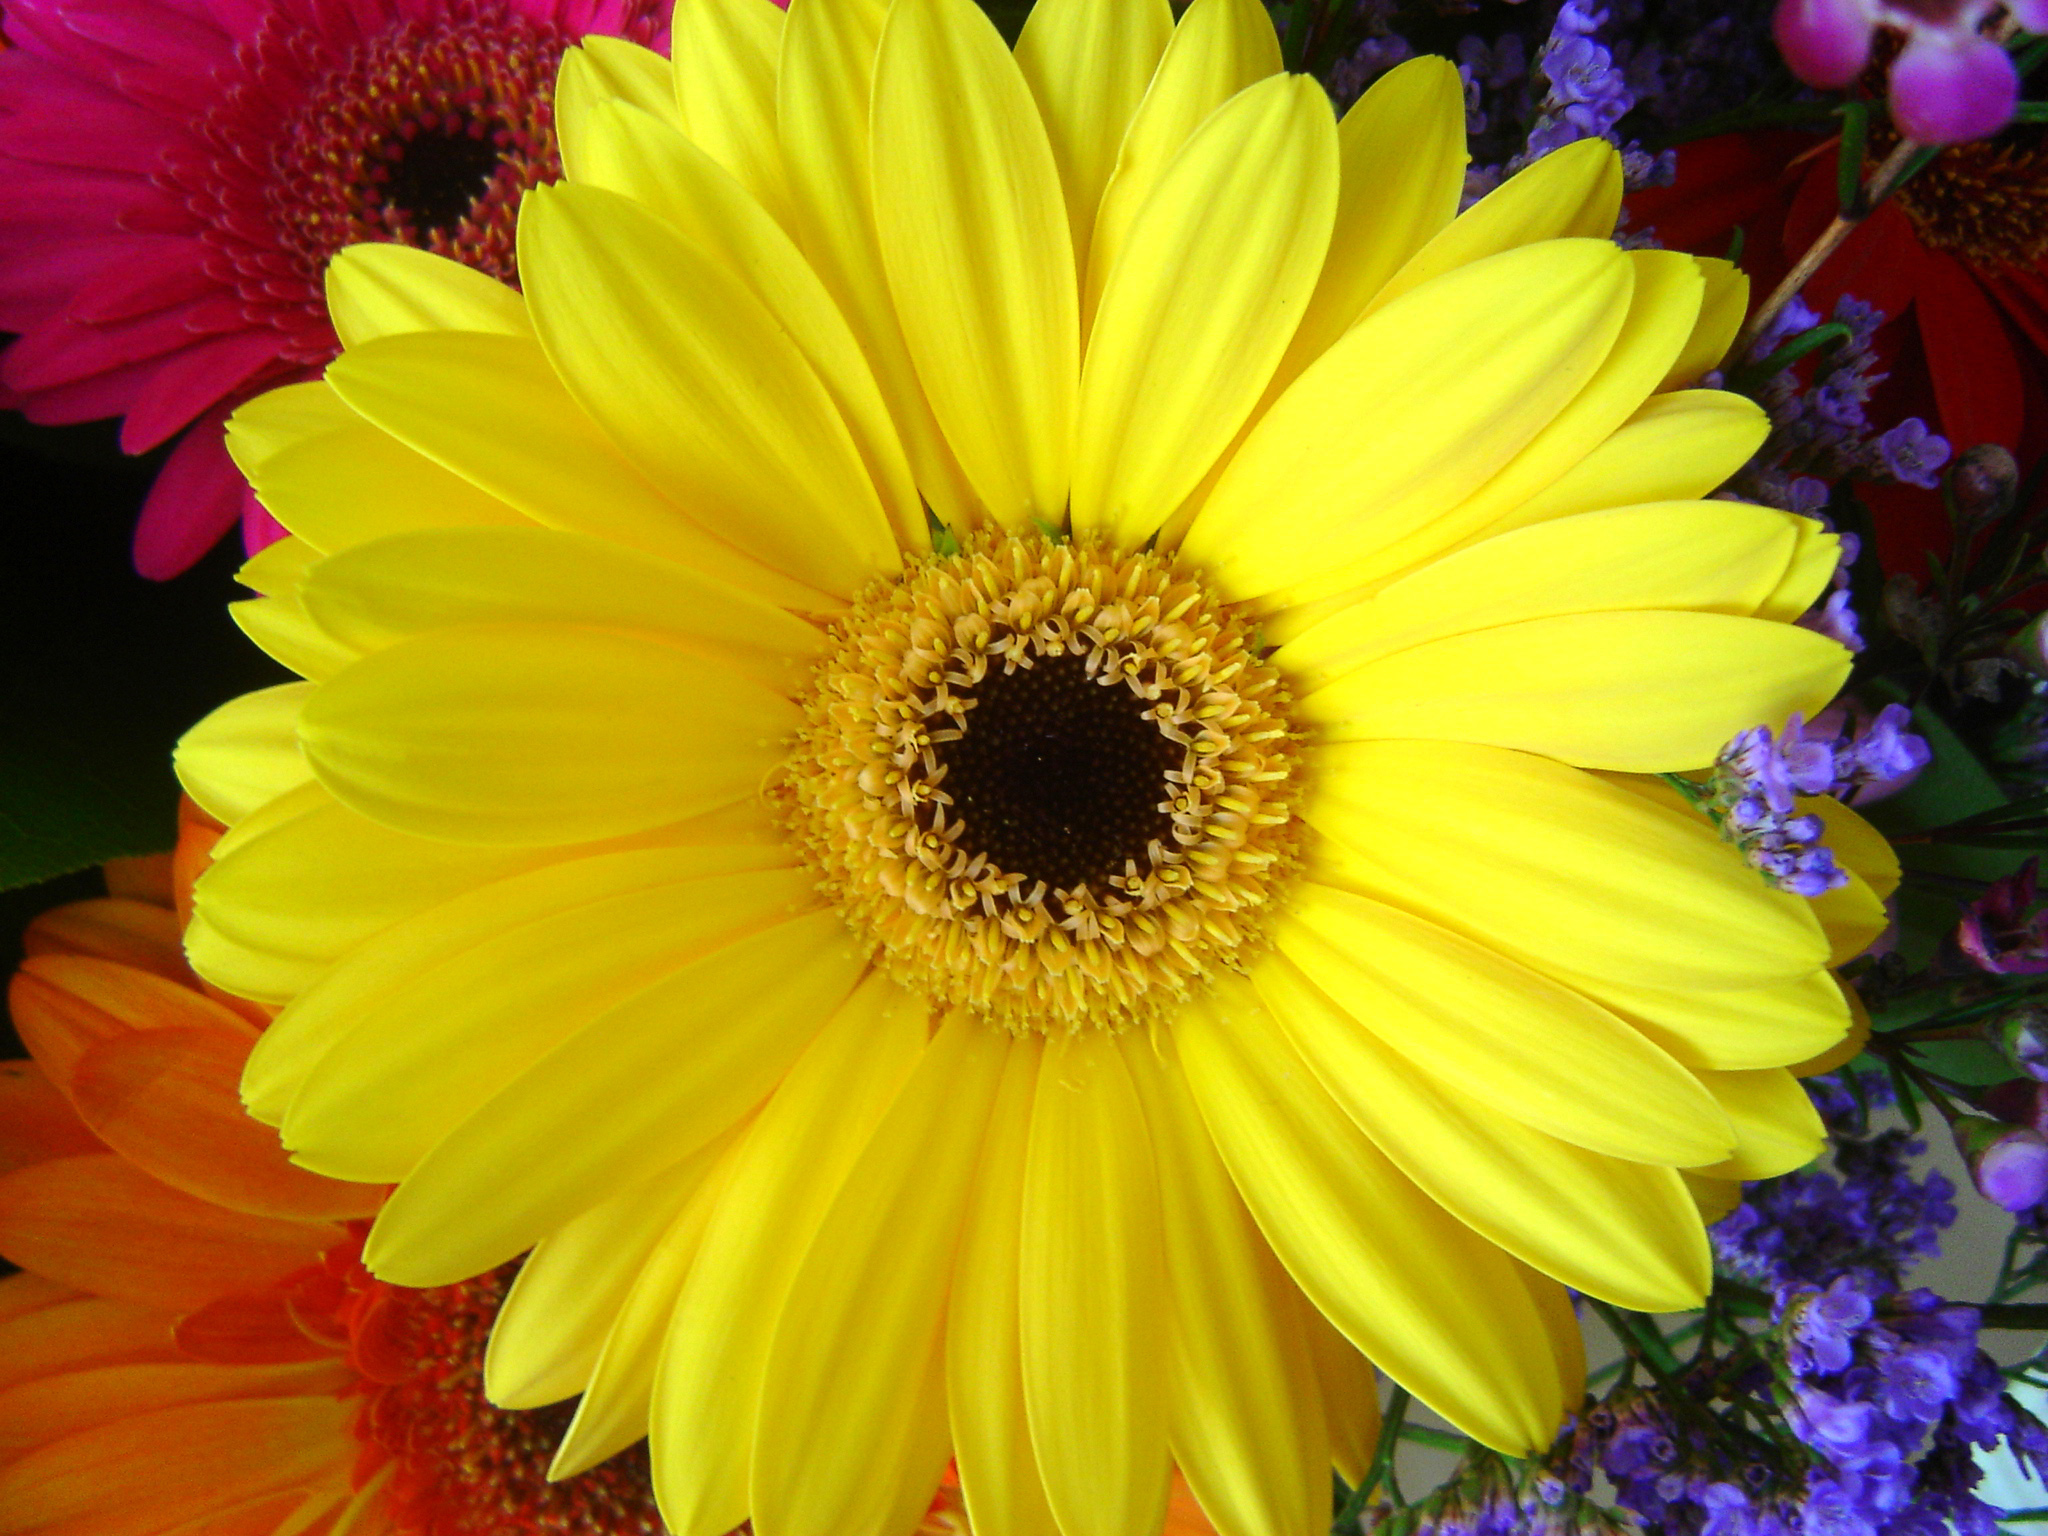
flower, flowering plant, petal, barberton daisy, gerbera, yellow, plant, floristry, floral design, cut flowers, purple, sunflower, flower arranging, close up, bouquet, spring, daisy family, pollen, annual plant, aster, wildflower, african daisy, marguerite daisy, calendula, asterales, artificial flower, chrysanths, english marigold, perennial plant